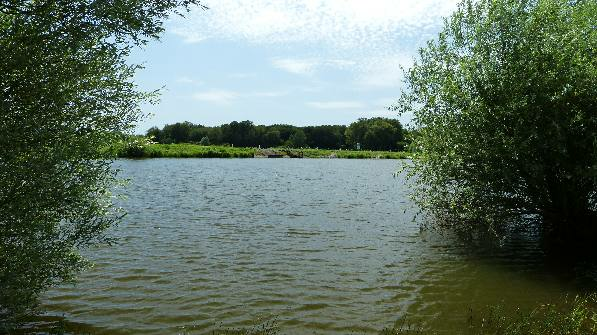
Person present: No